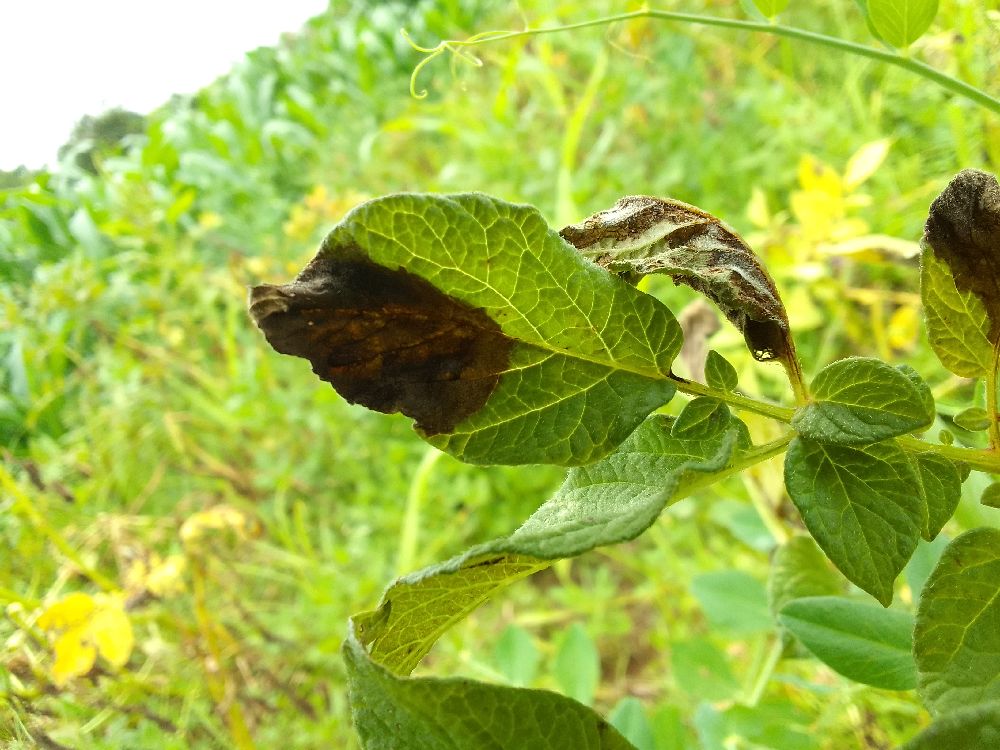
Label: Late blight